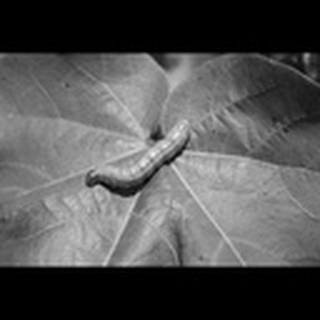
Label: cotton_army_worm